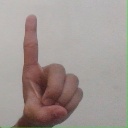
अक्षर: ड